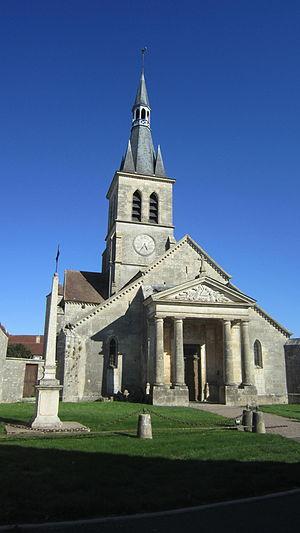
Eglise de Coulmier-le-Sec (Côte-d'Or)
Coulmier-le-Sec est une commune française située dans le canton de Châtillon-sur-Seine du département de la Côte-d'Or en région Bourgogne-Franche-Comté.
Cet article recense les monuments historiques du Châtillonnais hormis ceux de Châtillon-sur-Seine proprement dit qui font l'objet d'un listage spécifique.
L'église Saint-Germain-d'Auxerre est une église catholique du XIIIᵉ siècle, située à Coulmier-le-Sec dans le département de la Côte-d'Or, en France.